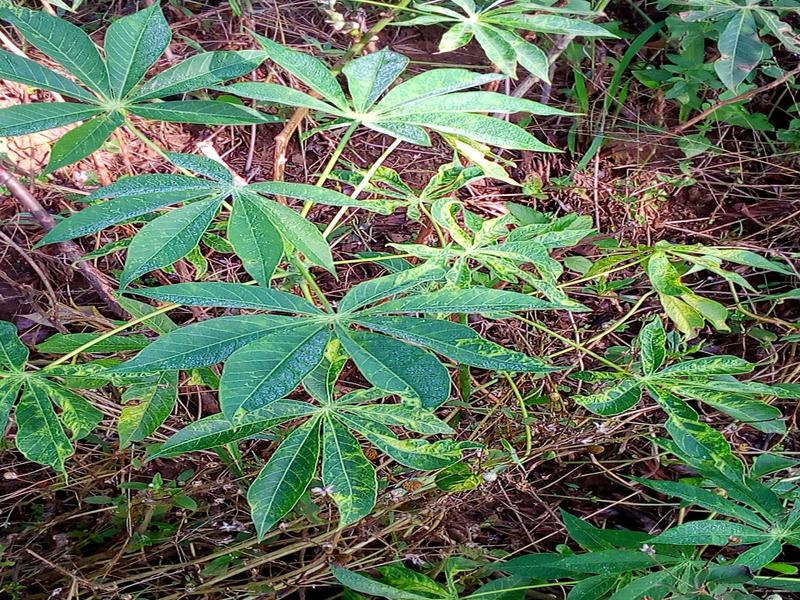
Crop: cassava
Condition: mosaic_disease